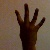
The image shows a hand gesture representing the number 4 in Indian Sign Language.